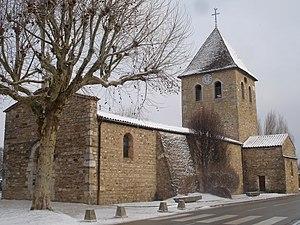
Saint-Maurice-de-Gourdans (Ain)
Saint-Maurice-de-Gourdans est une commune française du département de l'Ain dans la région Auvergne-Rhône-Alpes.
Cet article recense les monuments historiques français classés en 1909.
L'église Saint-Maurice est une église catholique située en France dans la commune de Saint-Maurice-de-Gourdans, dans le département de l'Ain en région Auvergne-Rhône-Alpes.